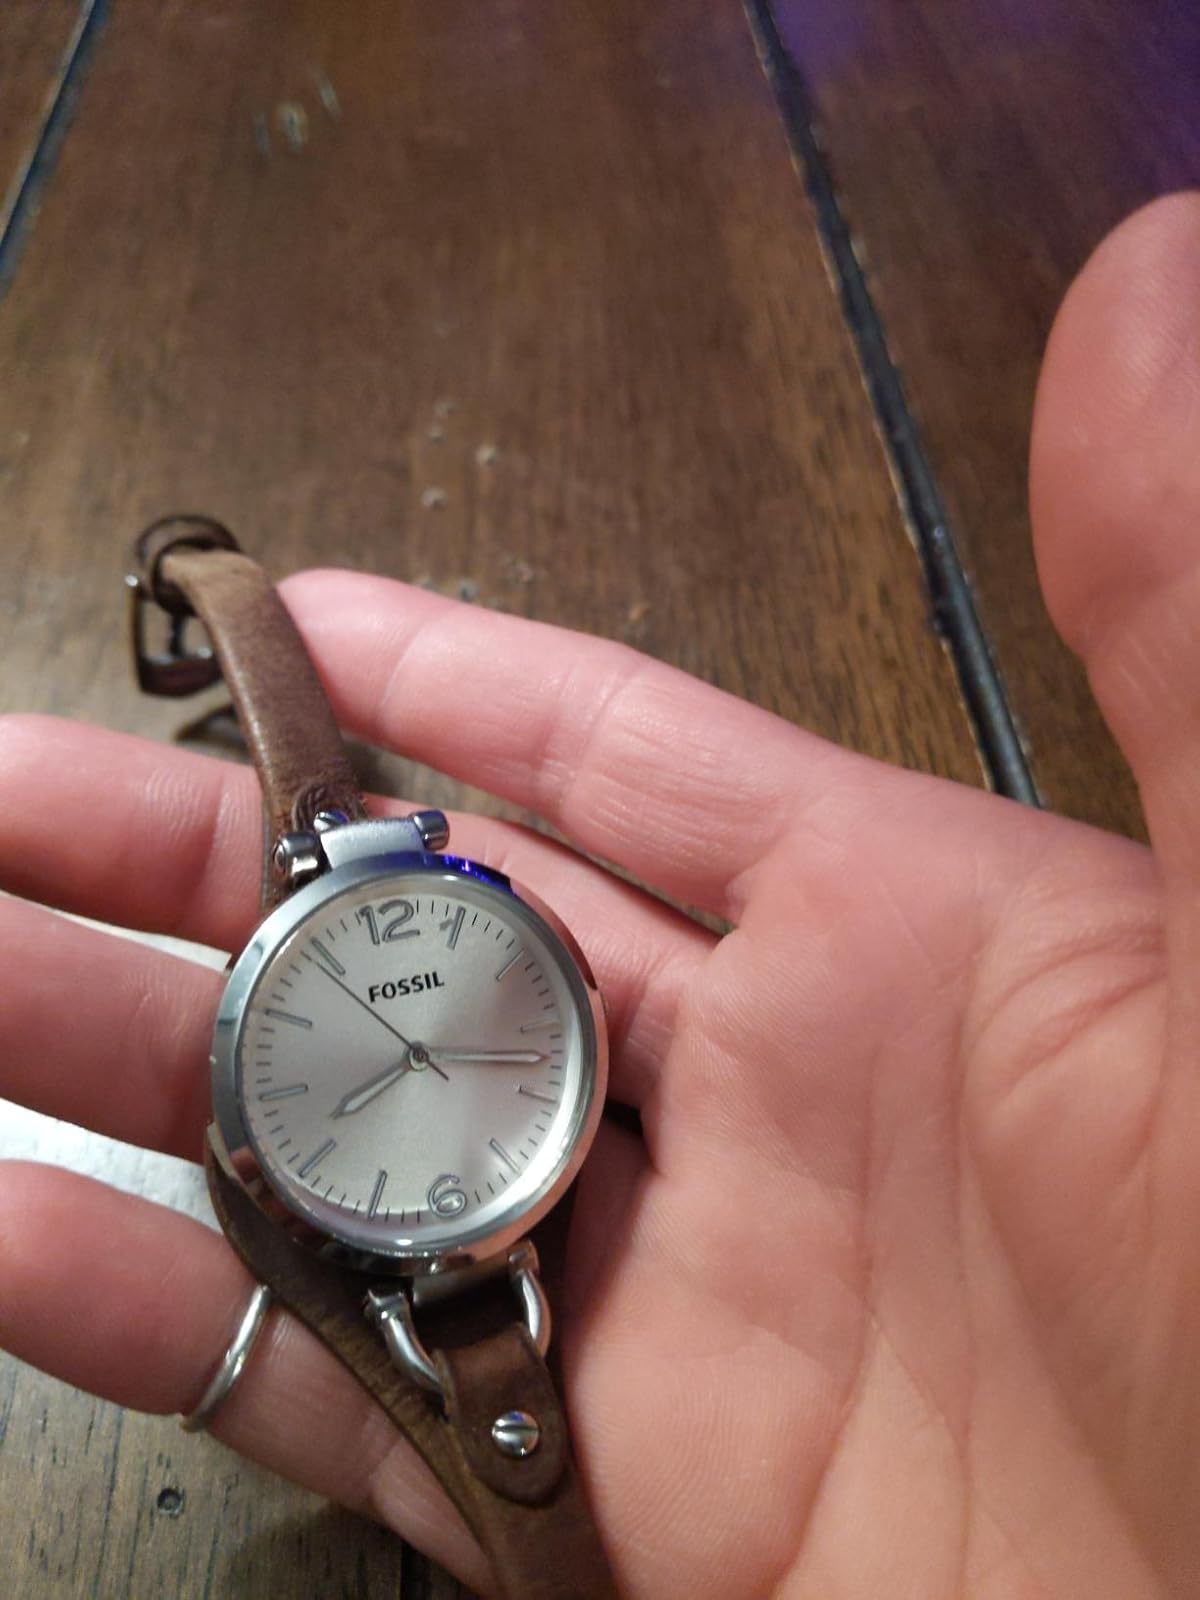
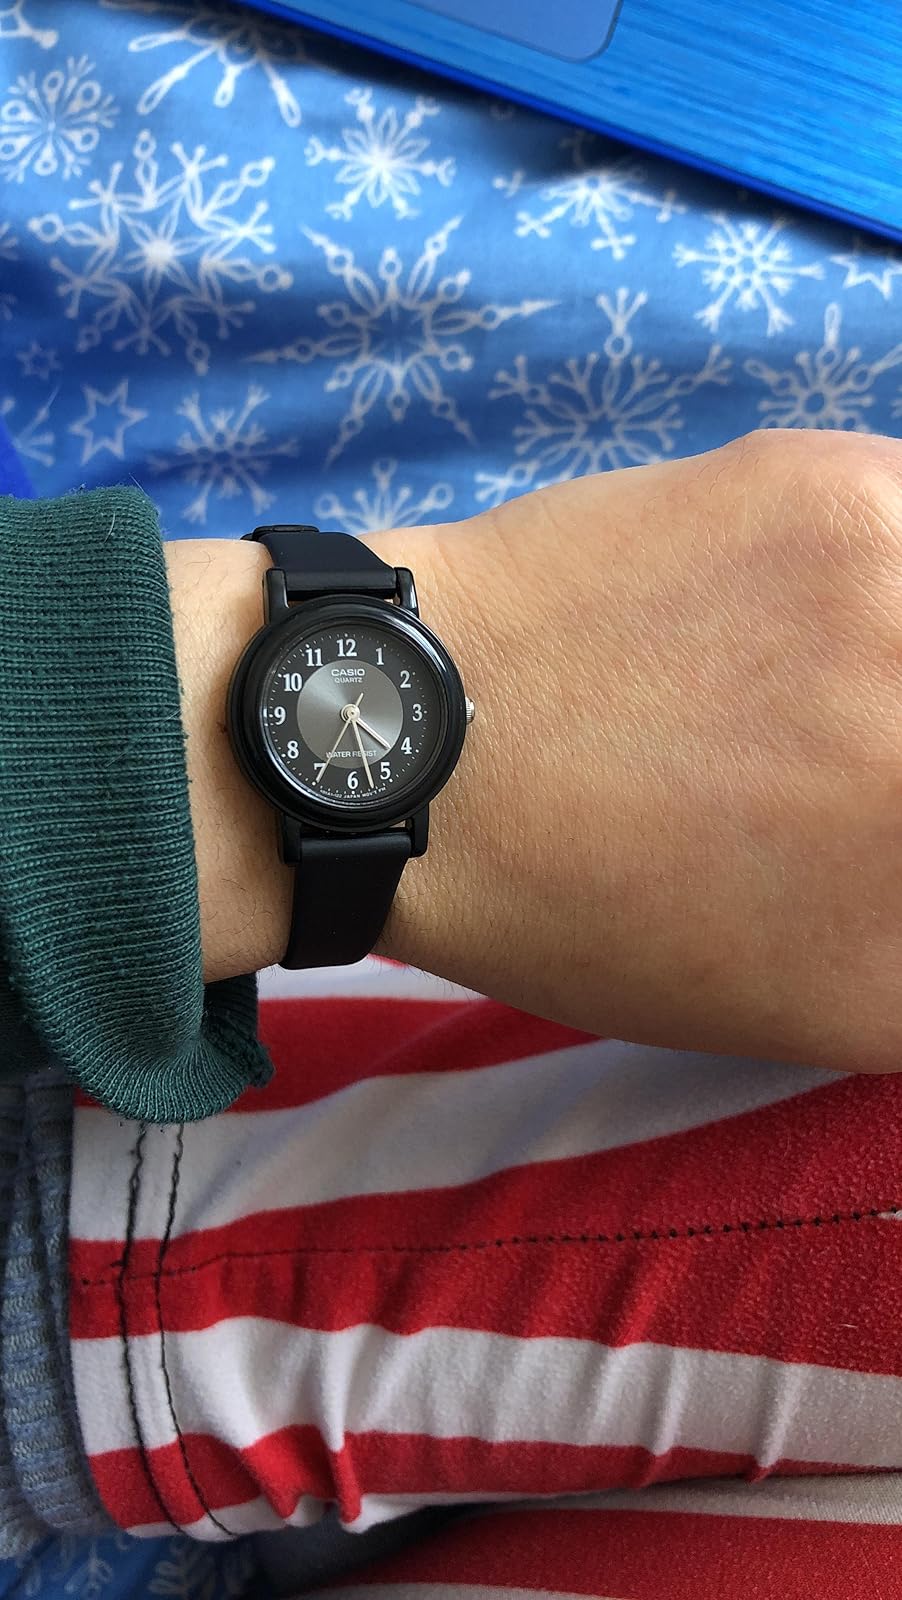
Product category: accessories_watch
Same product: no